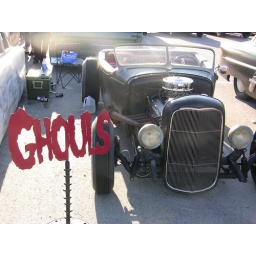
Rockabilly car show 2009. Cool ratrods, hotrods, motorcycles and hipsters. Photos by Rever Clothing.